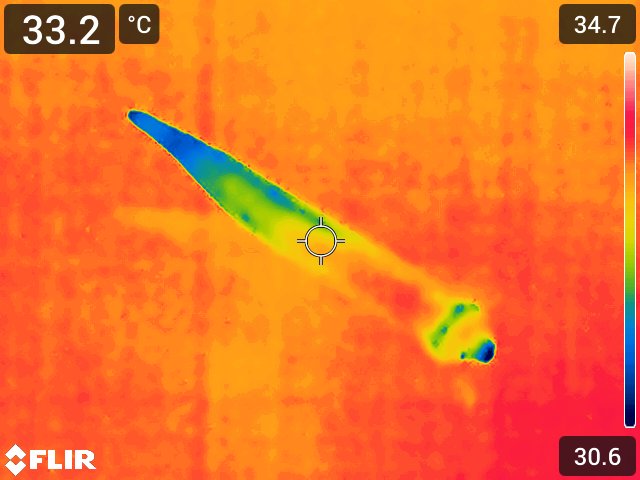
Maturity: over_matured